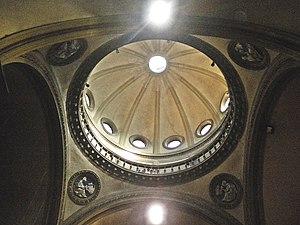
Santa Maria delle Carceri est une église basilique conçue par Giuliano da Sangallo et construite à Prato en Toscane. Elle figure parmi les plus anciens exemples d’utilisation du plan en croix grecque pour une église d'architecture Renaissance.